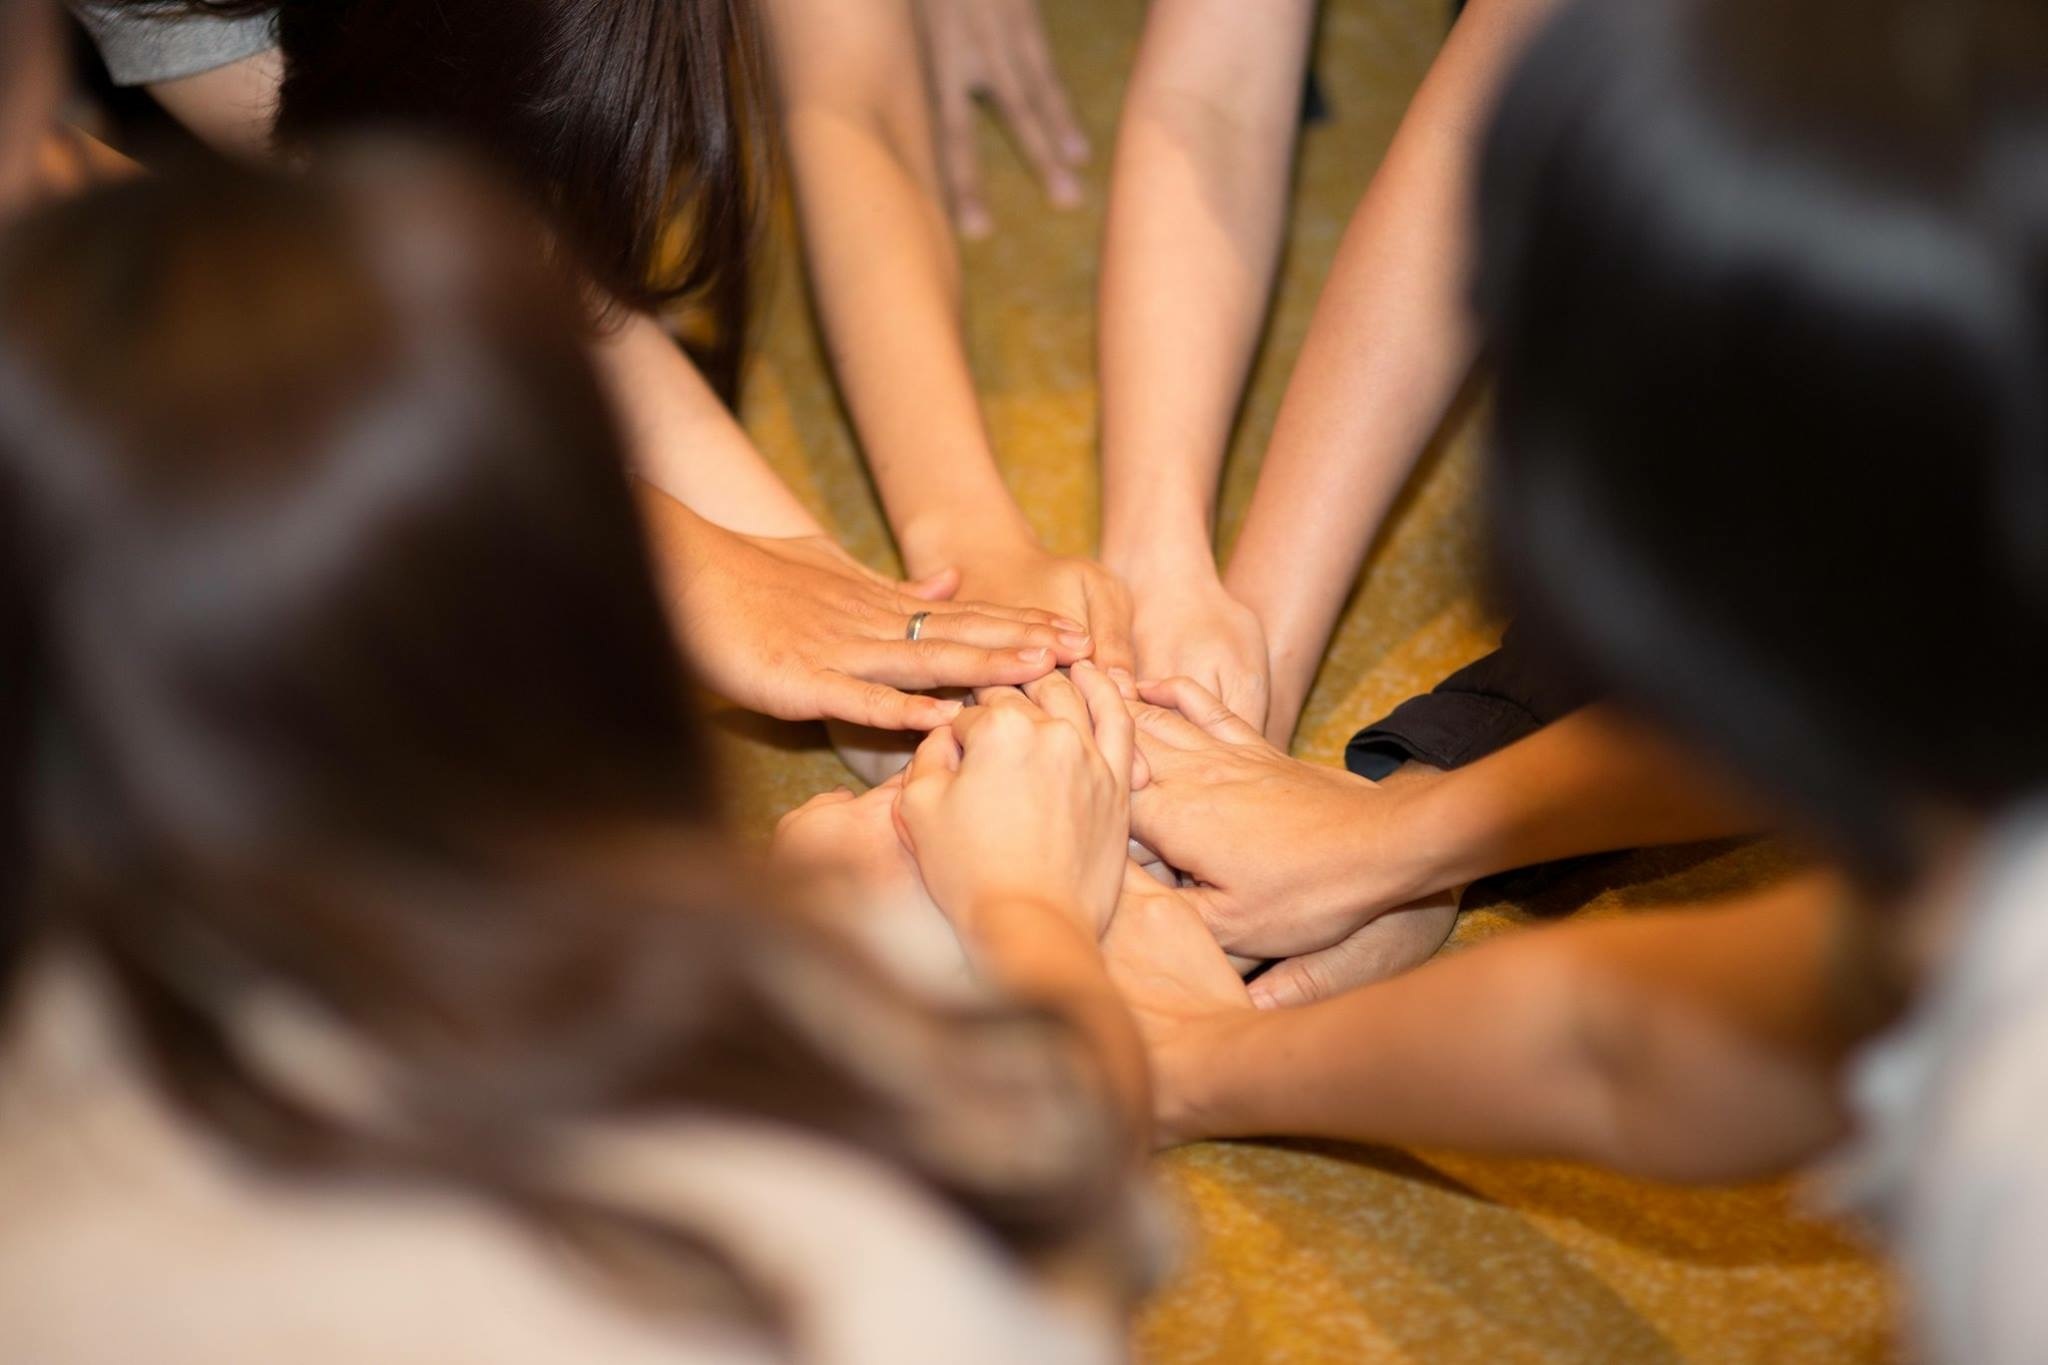
hand, girl, leg, finger, foot, nail, fun, team, positive, abdomen, position